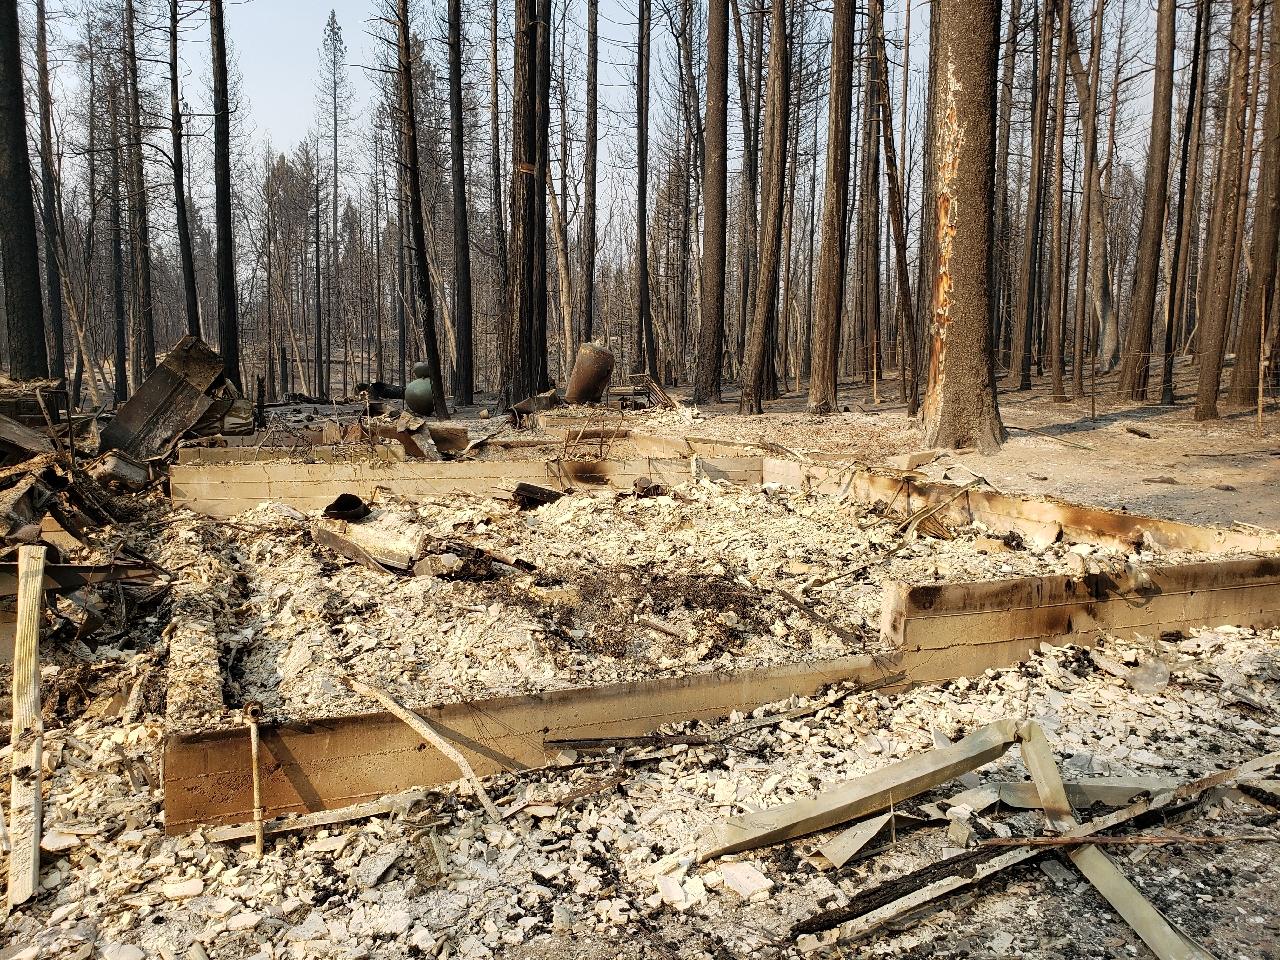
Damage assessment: destroyed